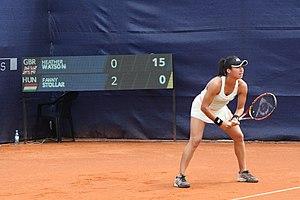
Heather Watson, Mai 2018